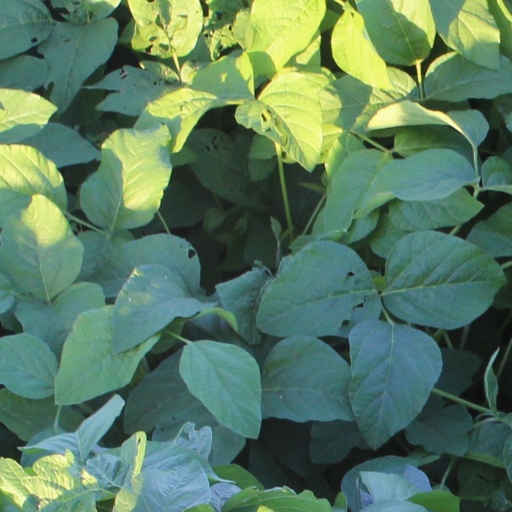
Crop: soybean